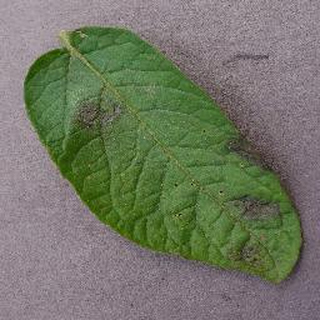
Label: potato_late_blight